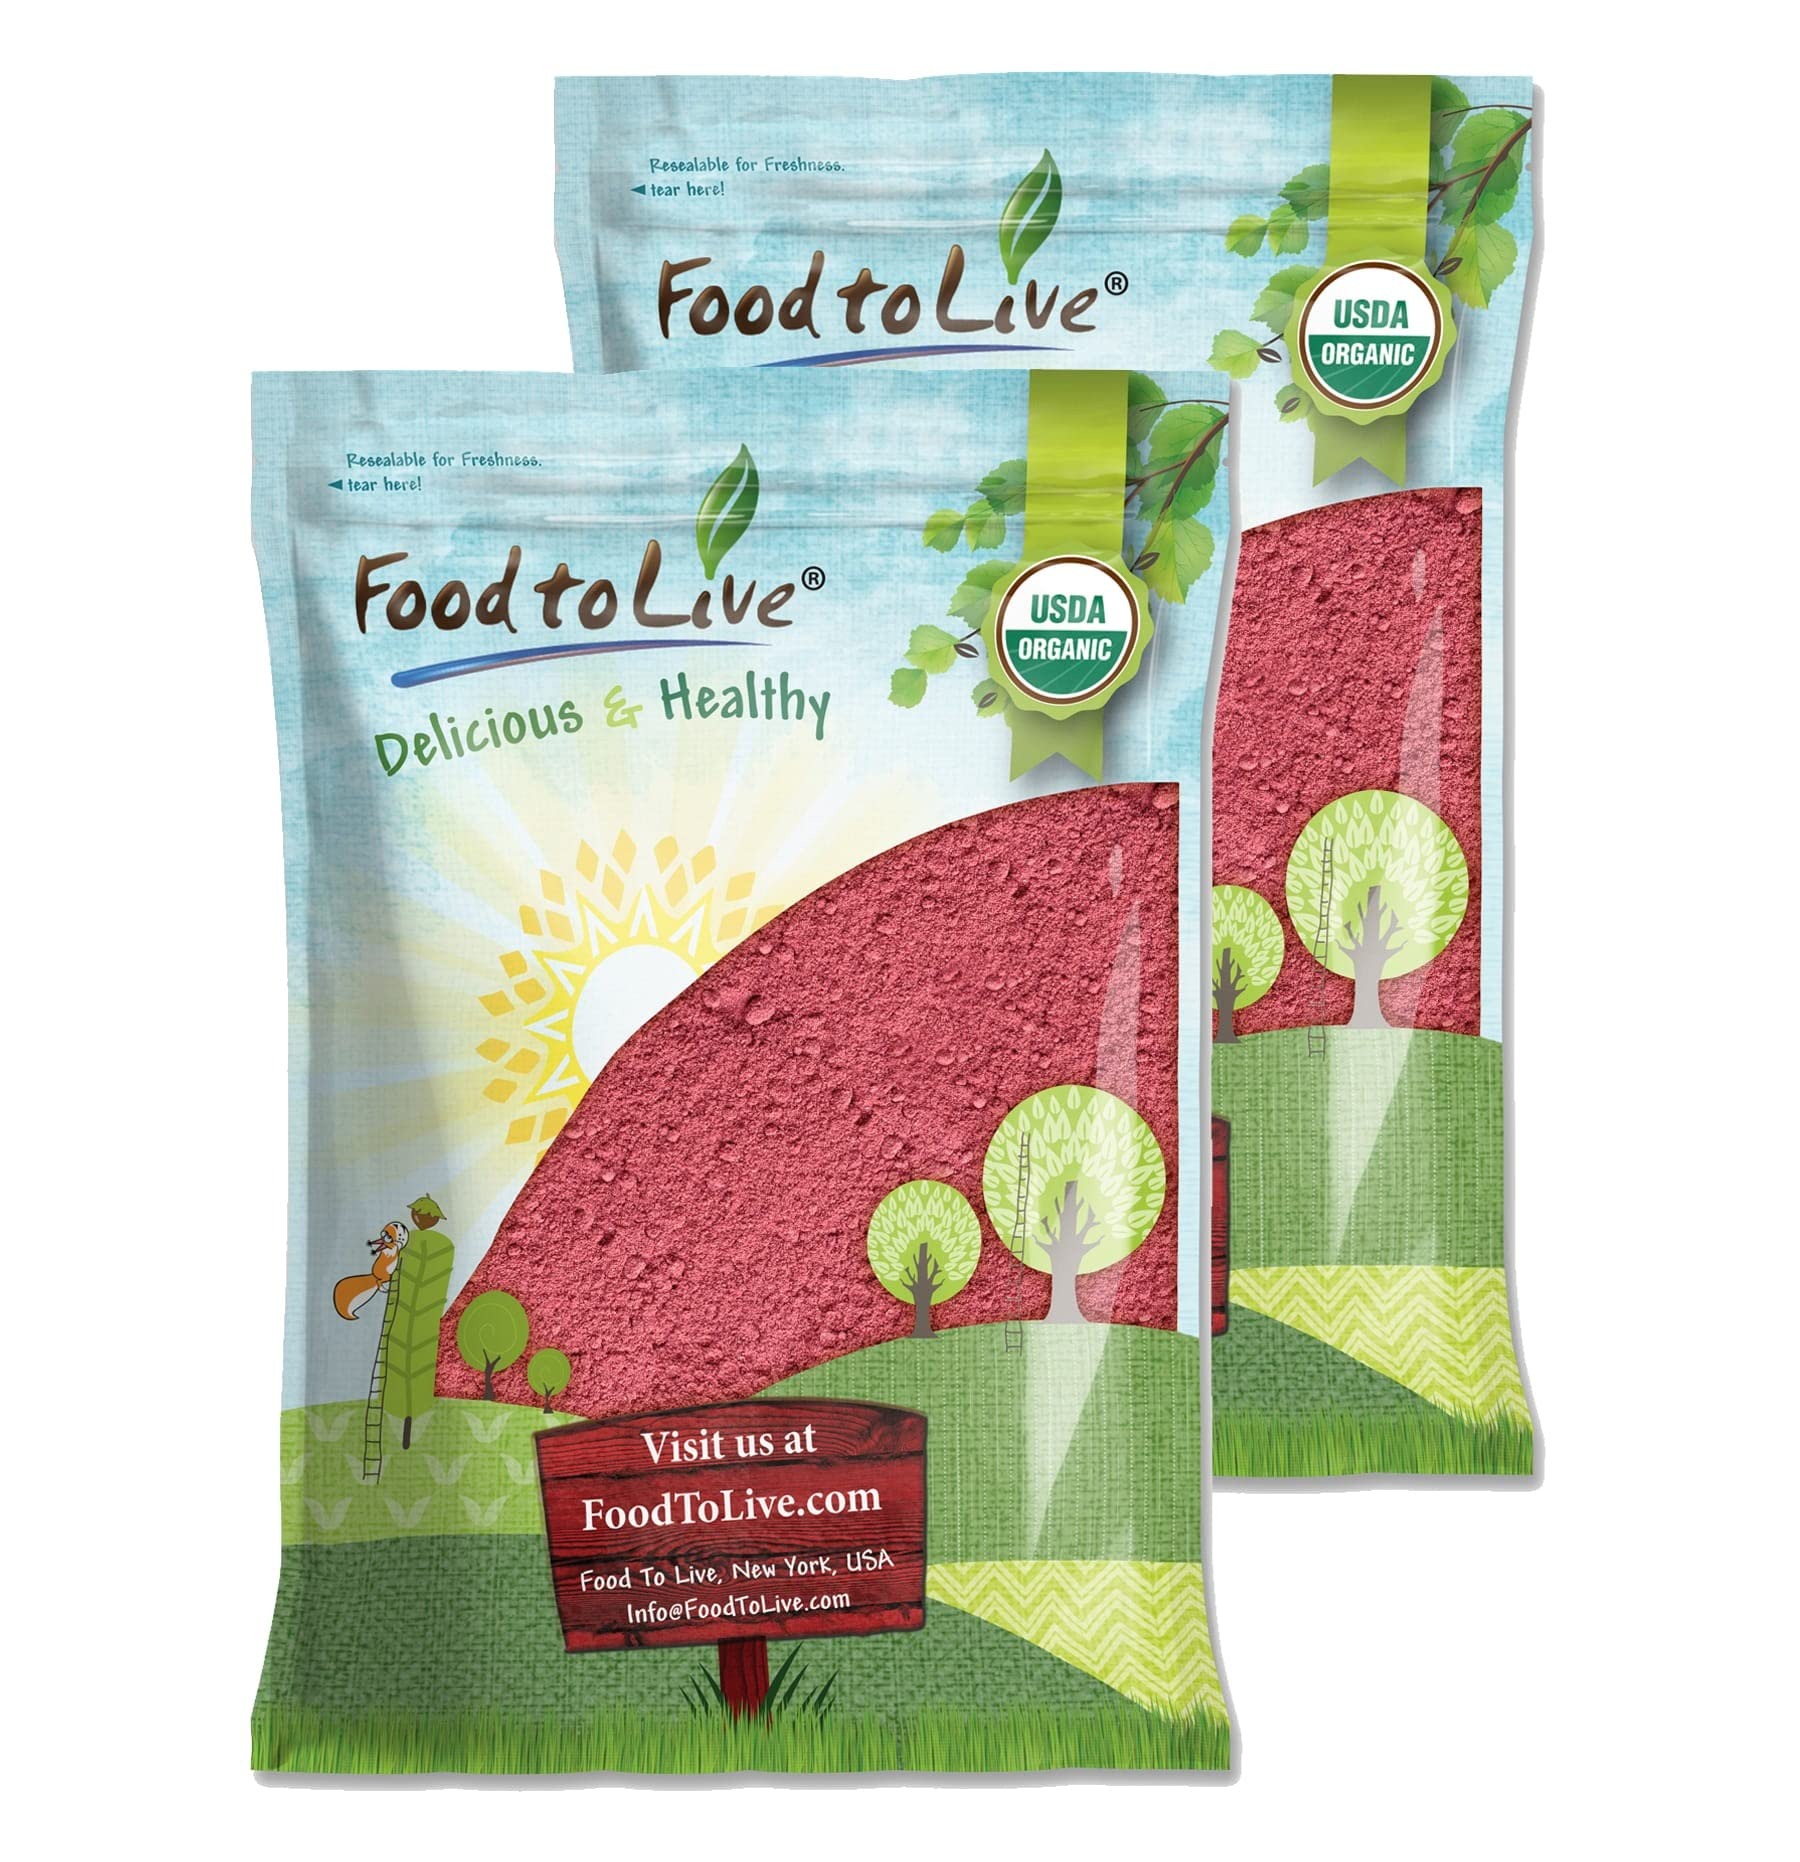
Item Name: Food to Live Organic Strawberry Powder, 20 Pounds – Non-GMO, Freeze-Dried, 100% Pure, No Additives, Vegan, Bulk. Easy to Mix. Rich in Vitamin C, Dietary Fiber. Great for Smoothies, Shakes, Baking
Bullet Point 1: ✔️ ORGANIC & NON-GMO: Organic Strawberry Powder by Food to Live is USDA Organic and Non-GMO. Besides, it is a Kosher, Raw product, suitable for a vegan diet.
Bullet Point 2: ✔️ MADE FROM FREEZE-DRIED BERRIES, WITHOUT ADDITIVES: Organic Raw Strawberry Powder is made from freeze-dried strawberries without any additives. This pure powder contains all nutrients of the fresh berries.
Bullet Point 3: ✔️ HIGHLY NUTRITIOUS, RICH IN VITAMIN C: Organic Dried Strawberry Powder is an excellent source of Vitamin C, antioxidants, and dietary fiber. Moreover, it contains high levels of Manganese, Folate, and Potassium.
Bullet Point 4: ✔️ SUPER VERSATILE: Our Organic Strawberries Powder is great for baking or making jams. Sprinkle it over ice cream, pudding, yogurt, and oatmeal; or add it to smoothies, shakes, juices, and cocktails. Moreover, it is used in homemade cosmetology products.
Bullet Point 5: ✔️ FOOD COLORING AGENT: Due to its concentration, Organic Strawberry Powder can be used instead of artificial food dyes. It is perfect for coloring your confectionery, sauces, and creamy fillings.
Value: 320.0
Unit: Ounce

Price: 253.215